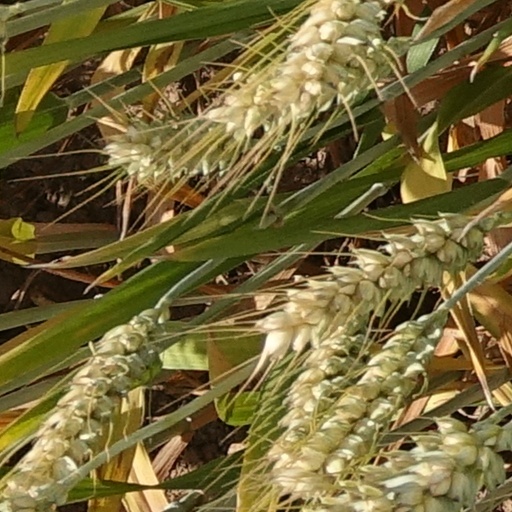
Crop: wheat